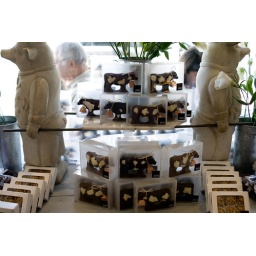
Notice how the two people in the window mirror the two bears.